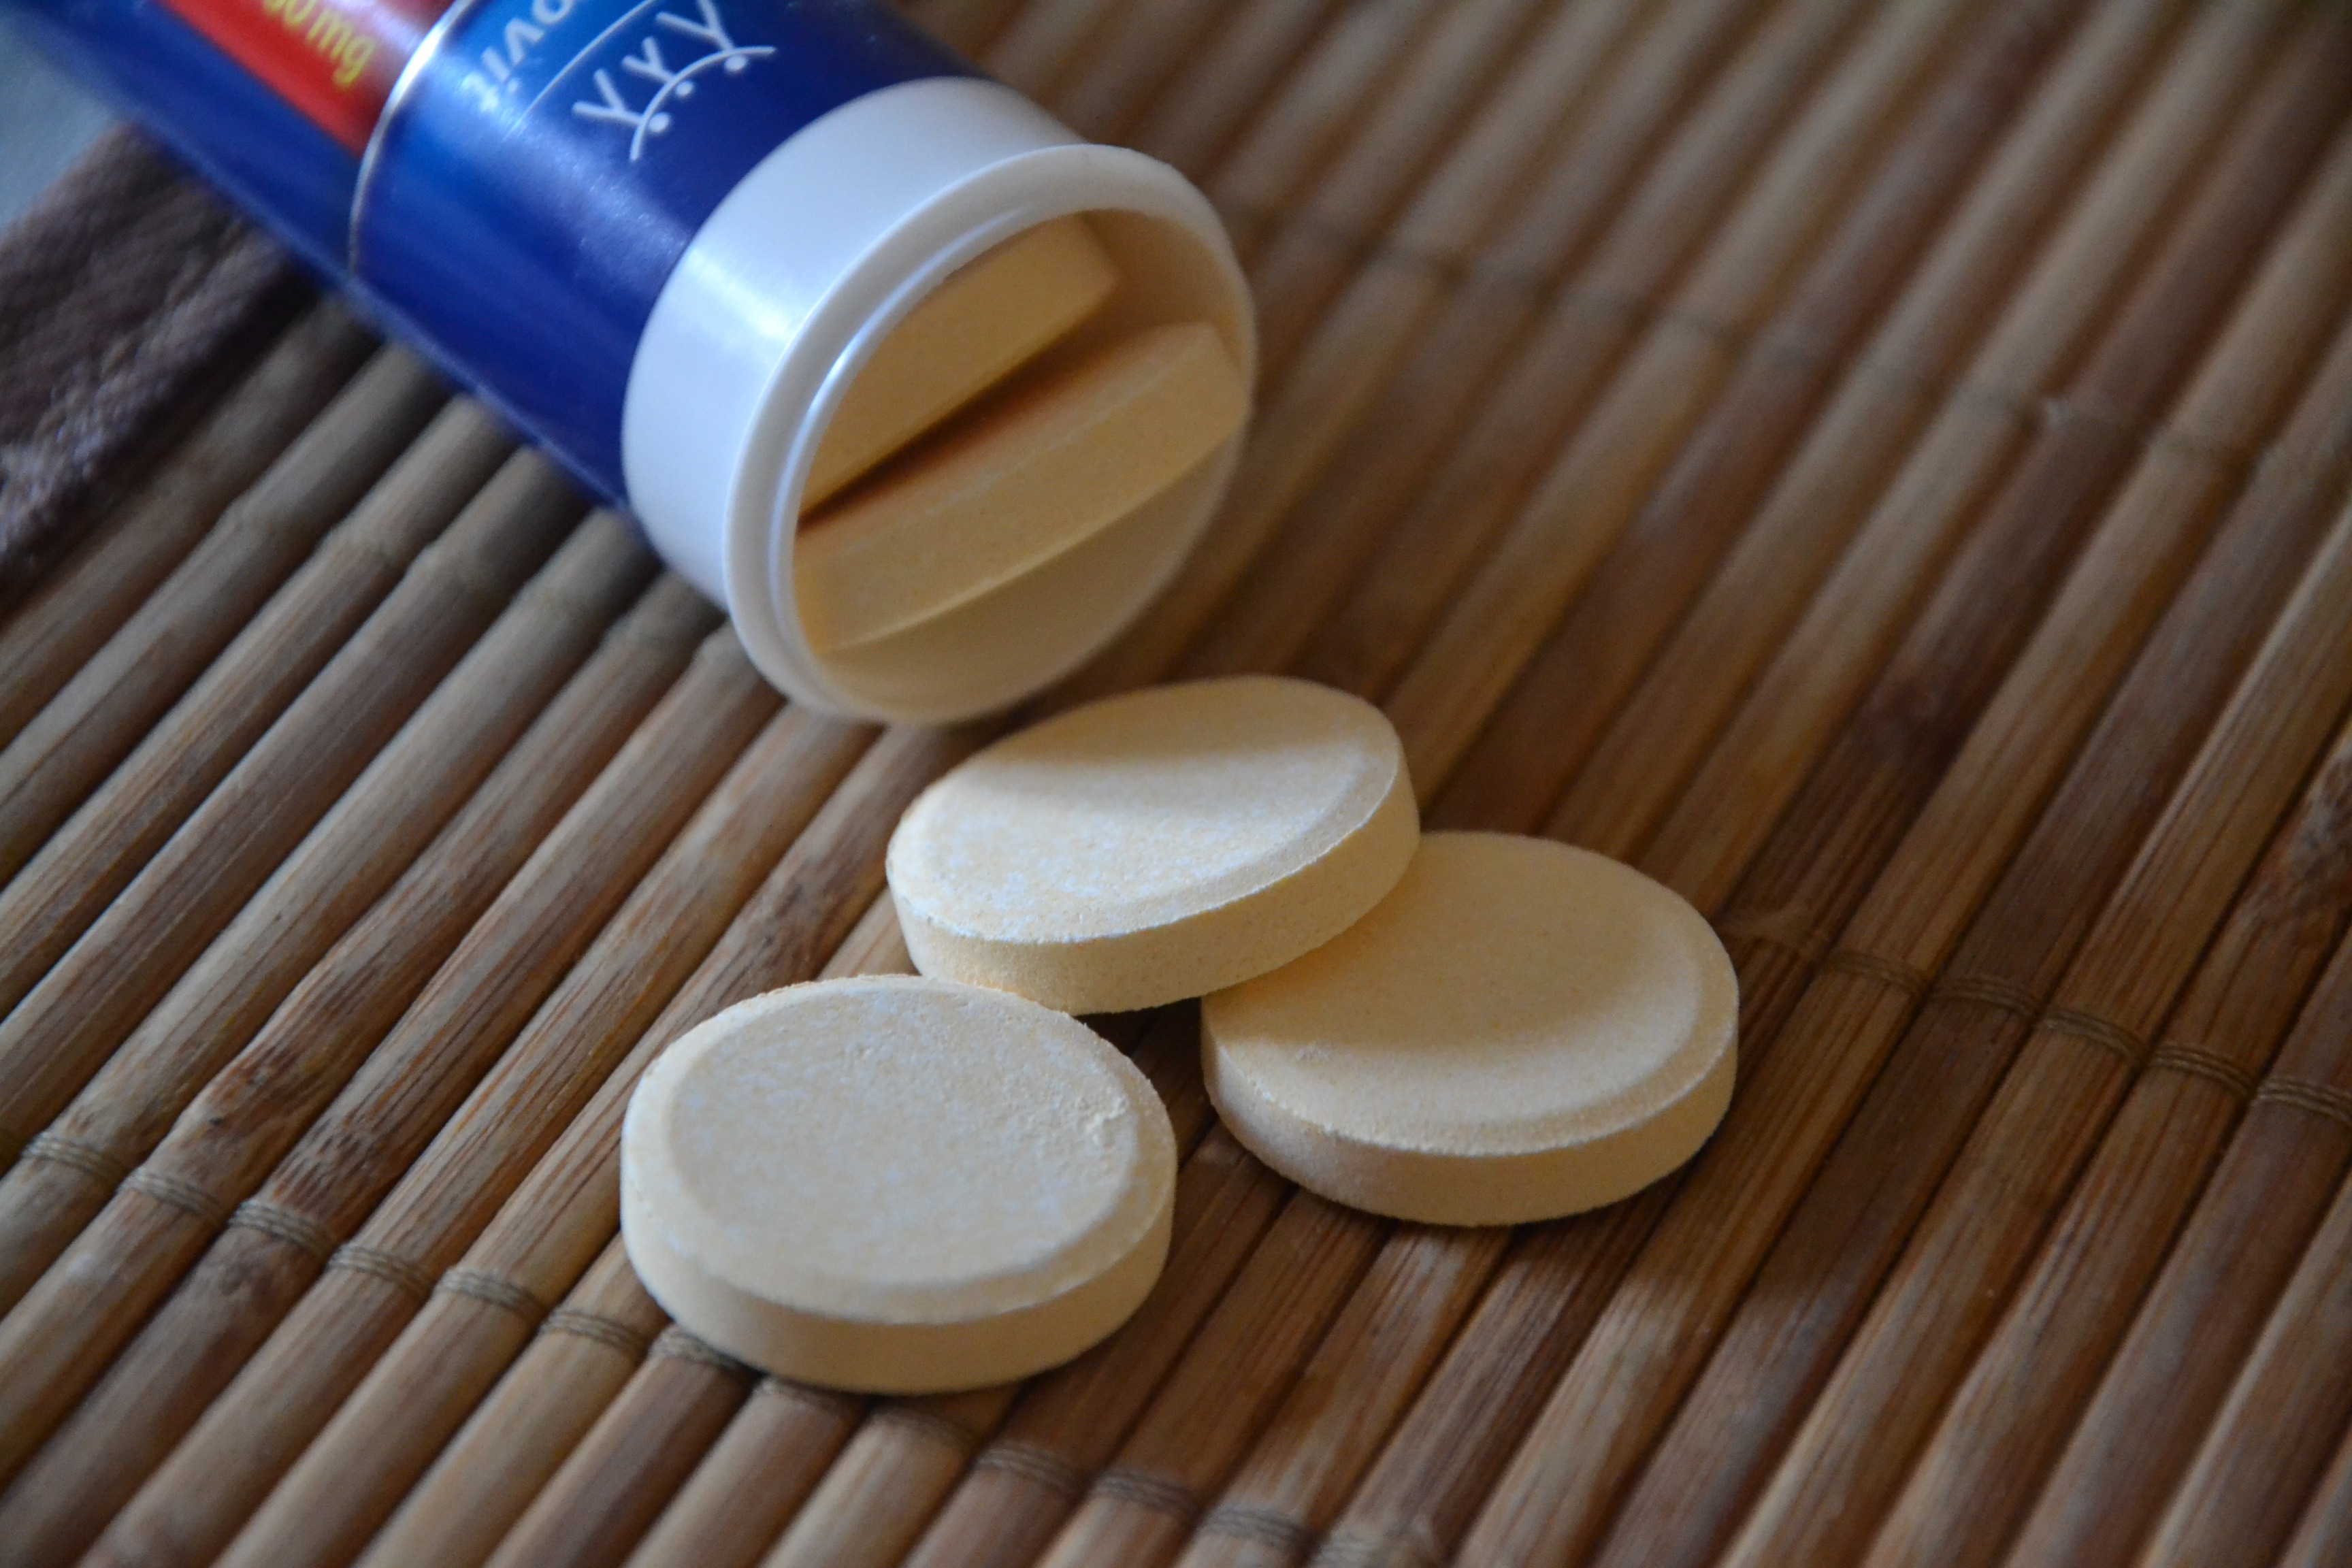
tablet, food, medicine, pharmacy, vitamins, tablets, medical, medications, cure, treat yourself